Critique of ideology

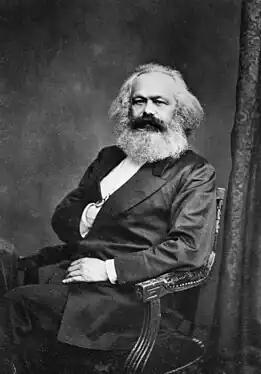
The critique of ideology is rooted in Karl Marx and Friedrich Engels's writings. The above is an 1875 portrait of Marx.

The critique of ideology is a concept used in critical theory, literary studies, and cultural studies. It focuses on analyzing the ideology found in cultural texts, whether those texts be works of popular culture or high culture, philosophy or TV advertisements. These ideologies can be expressed implicitly or explicitly. The focus is on analyzing and demonstrating the underlying ideological assumptions of the texts and then criticizing the attitude of these works. An important part of ideology critique has to do with “looking suspiciously at works of art and debunking them as tools of oppression”.